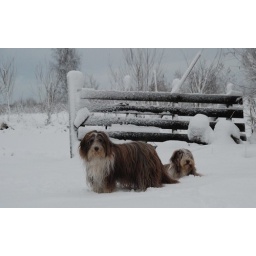
Fun with snow. My brown girls in the snow!